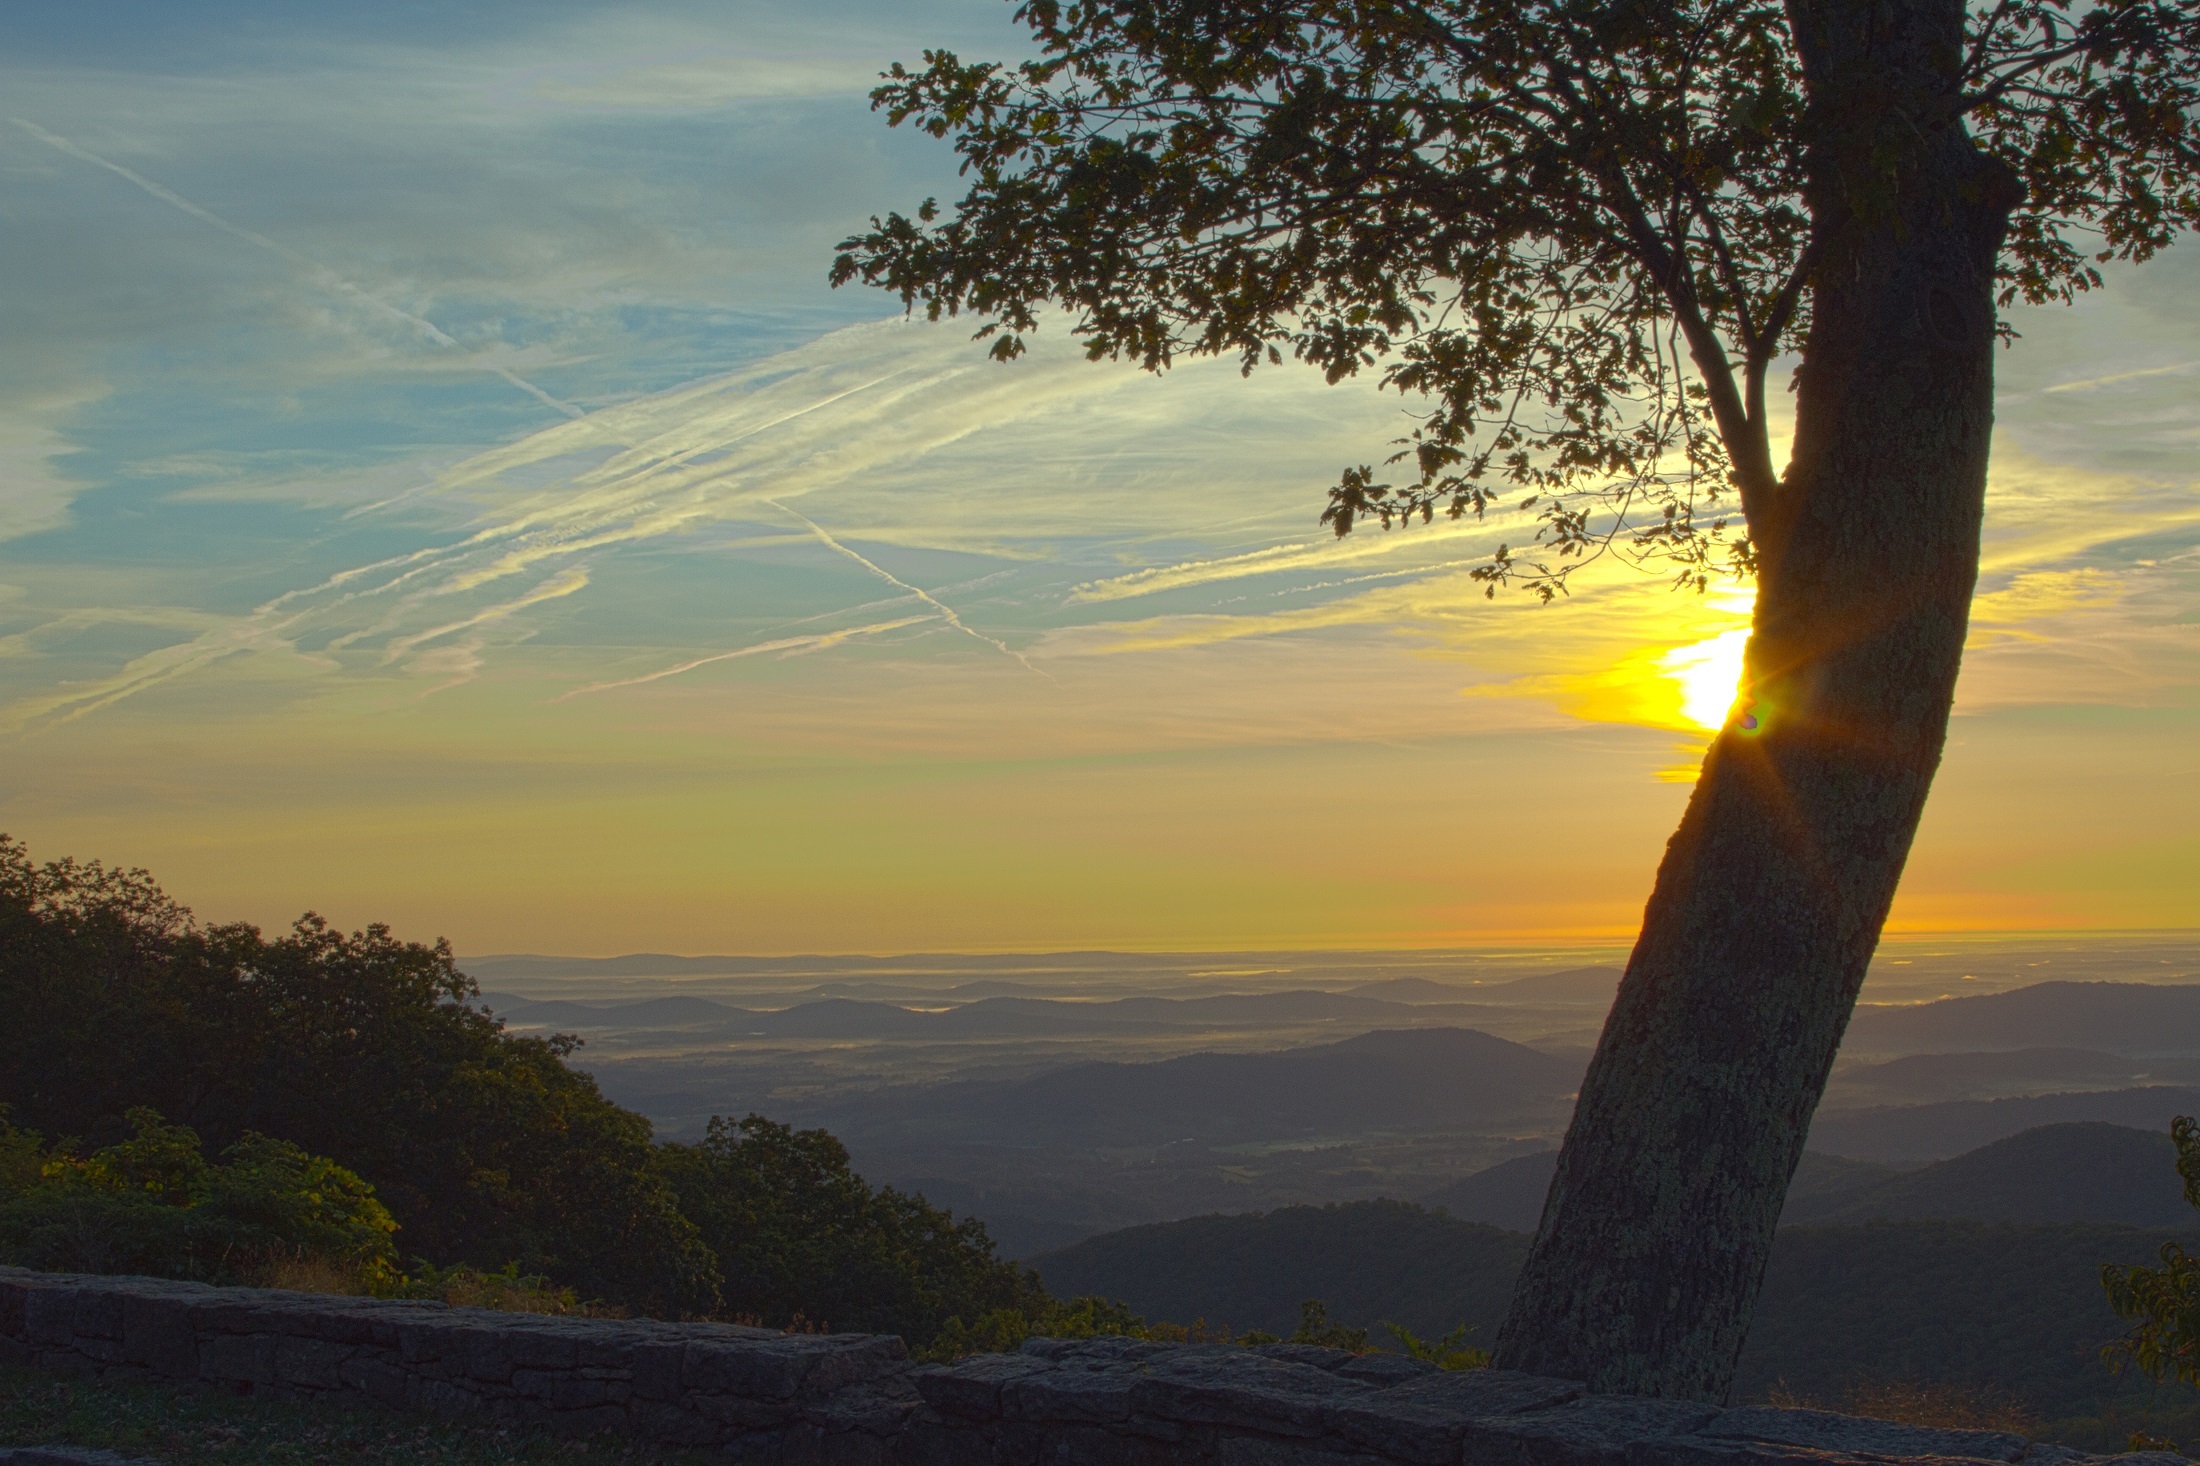
landscape, sea, tree, nature, horizon, mountain, cloud, sky, sunshine, sun, sunrise, sunset, mist, sunlight, morning, hill, view, dawn, atmosphere, dusk, evening, twilight, reflection, scenic, colorful, trees, outdoors, silhouettes, atmospheric phenomenon, woody plant